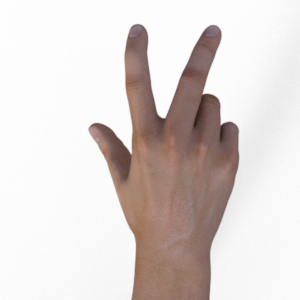
Label: scissors